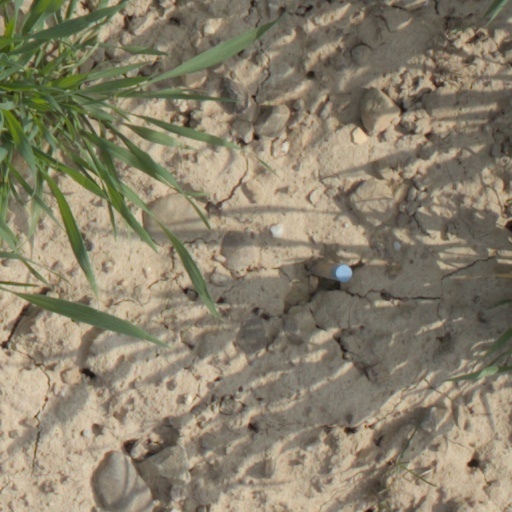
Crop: wheat